Drosera banksii

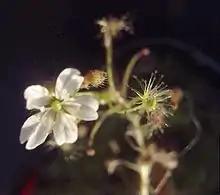
Flower

Drosera banksii, commonly known as Banks' sundew, is a small annual species in the carnivorous plant genus "Drosera". The reniform-shaped leaves are attached to petioles and arranged in a circular pattern (rosette) around the stem. The 5 mm wide flowers are white. It is native to northern Australia (Queensland, the Northern Territory, and Western Australia) and Southeast Asia (Papua New Guinea and Western New Guinea). "D. banksii" was originally described by Robert Brown and validly published by Augustin Pyramus de Candolle in 1824.